Borscht

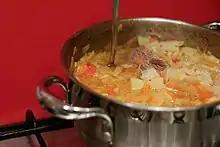
Cabbage soup attributed as "borscht" may be indistinguishable from the Russian shchi.

When describing the uses of common hogweed, John Gerard, a 17th century English botanist, observed that "the people of [Poland] and Lithuania [used] to make [a] drink with the decoction of this herb and leaven or some other thing made of meal, which is used instead of beer and other ordinary drink". It may suggest that hogweed soup was on some occasions combined with a fermented mixture of water and barley flour, oatmeal or rye flour. Such soured, gelatinous flour-and-water mixture, originally known as kissel (from the Proto-Slavic root "*kyslŭ", 'sour') had been already mentioned in "The Tale of Bygone Years", a 12th century chronicle of Kievan Rus', and continued to be a staple of Ukrainian and Russian cooking until the middle of the 19th century. In Poland, a soup based on diluted kissel became known as either ' (from Middle High German ', 'sour') or ' and later—to distinguish it from the red beetroot borscht—as ', 'white borscht'.